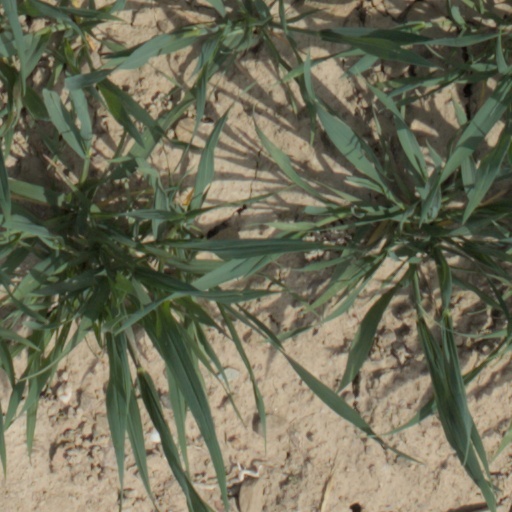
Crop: wheat